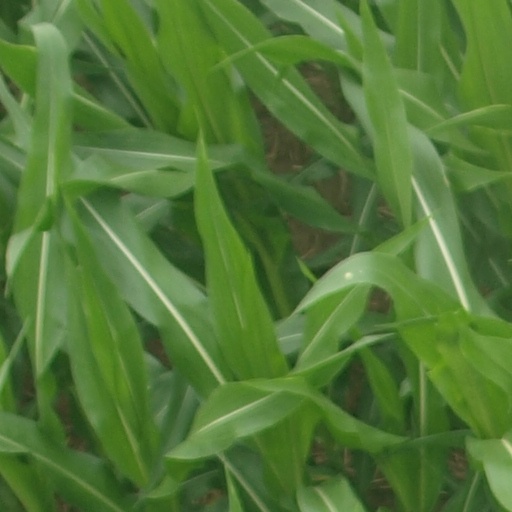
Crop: maize; corn